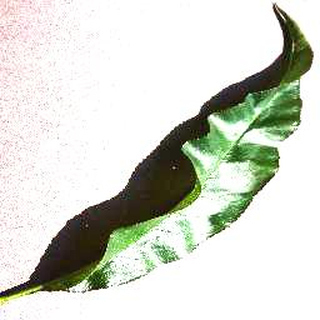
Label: healthy_peach